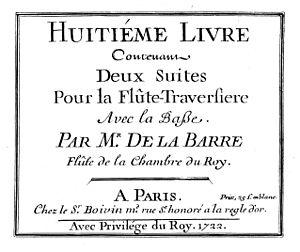
Michel de La Barre, né à Paris vers 1675 et mort à Paris le 15 mars 1745 est le premier des grands flûtistes français connus.